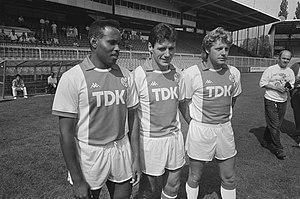
Conférence de presse de l'Ajax. Présentation des nouveaux joueurs du club. De gauche à droite fr:Hennie Meijer, fr:Frank Stapleton et fr:Jan Sørensen. Photographie par Bart Molendijk / Anefo.
Francis Anthony « Frank » Stapleton, né le 10 juillet 1956 à Dublin est un joueur de football professionnel irlandais devenu ensuite entraîneur. Il joue avant centre et passe la plus grande partie de sa carrière dans les clubs anglais d’Arsenal FC et de Manchester United. Il joue ensuite aux Pays-Bas, en Belgique et en France, à chaque fois pour de courte périodes avant de revenir finir sa carrière en Angleterre. Frank Stapleton est aussi un joueur de l’'équipe de la République d'Irlande de football. Il a accumulé entre 1976 et 1990 en football 72 sélections et a marqué 20 buts qui ont fait de lui à l’époque le meilleur buteur de son équipe nationale. Une fois sa carrière de joueur terminée, Stapleton devient entraîneur dans le club anglais de Bradford City puis dans le club américain de New England Revolution.
Henny Meijer est un footballeur néerlandais né le 17 février 1962 au Suriname.
Jan Sørensen, né le 14 mai 1955 à Glostrup, est un footballeur danois.